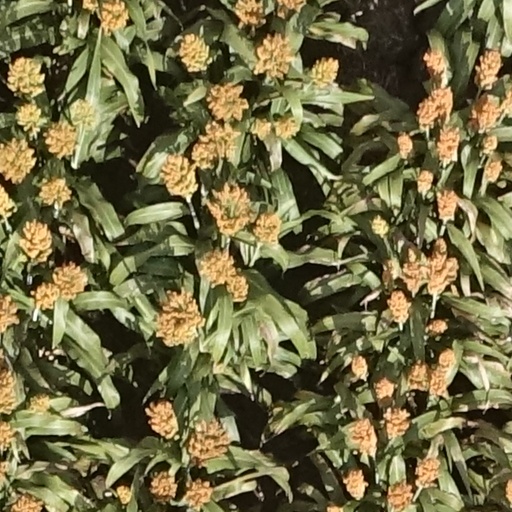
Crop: sorghum